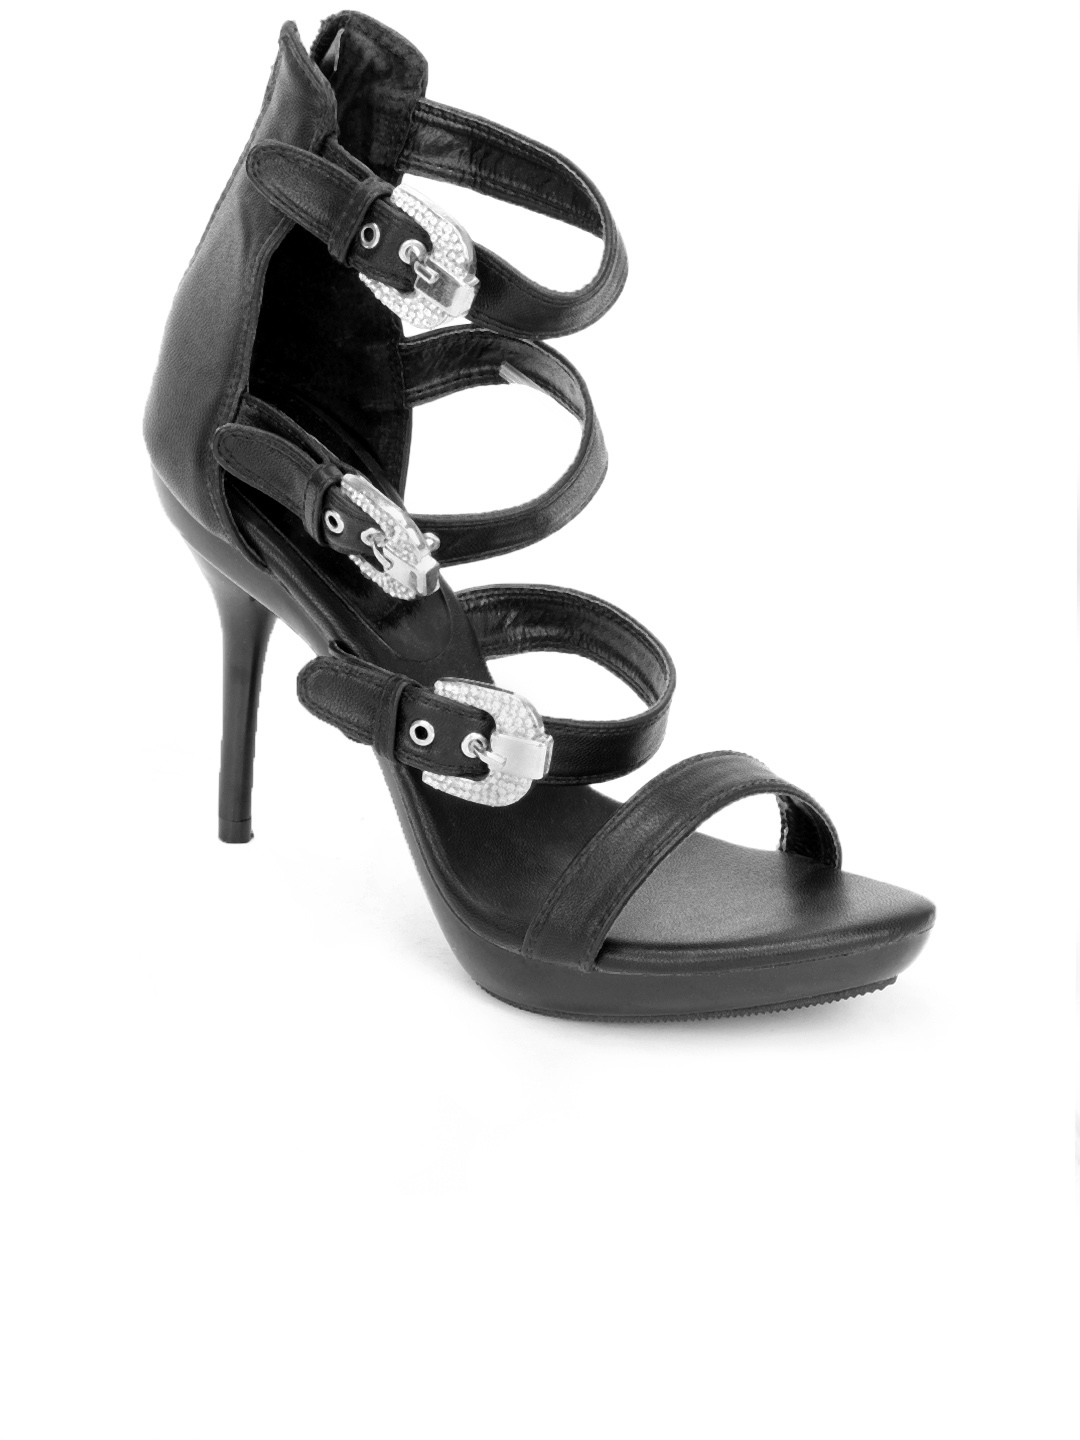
Catwalk Women Black Heels
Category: Footwear / Shoes / Heels
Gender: Women
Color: Black
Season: Winter 2012
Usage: Casual